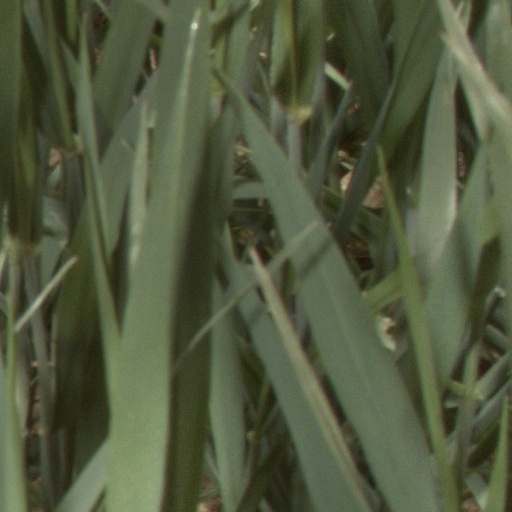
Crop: wheat